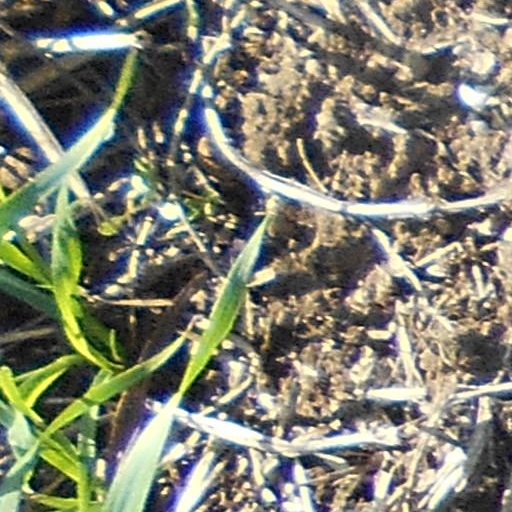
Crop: wheat